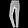
Label: Trouser